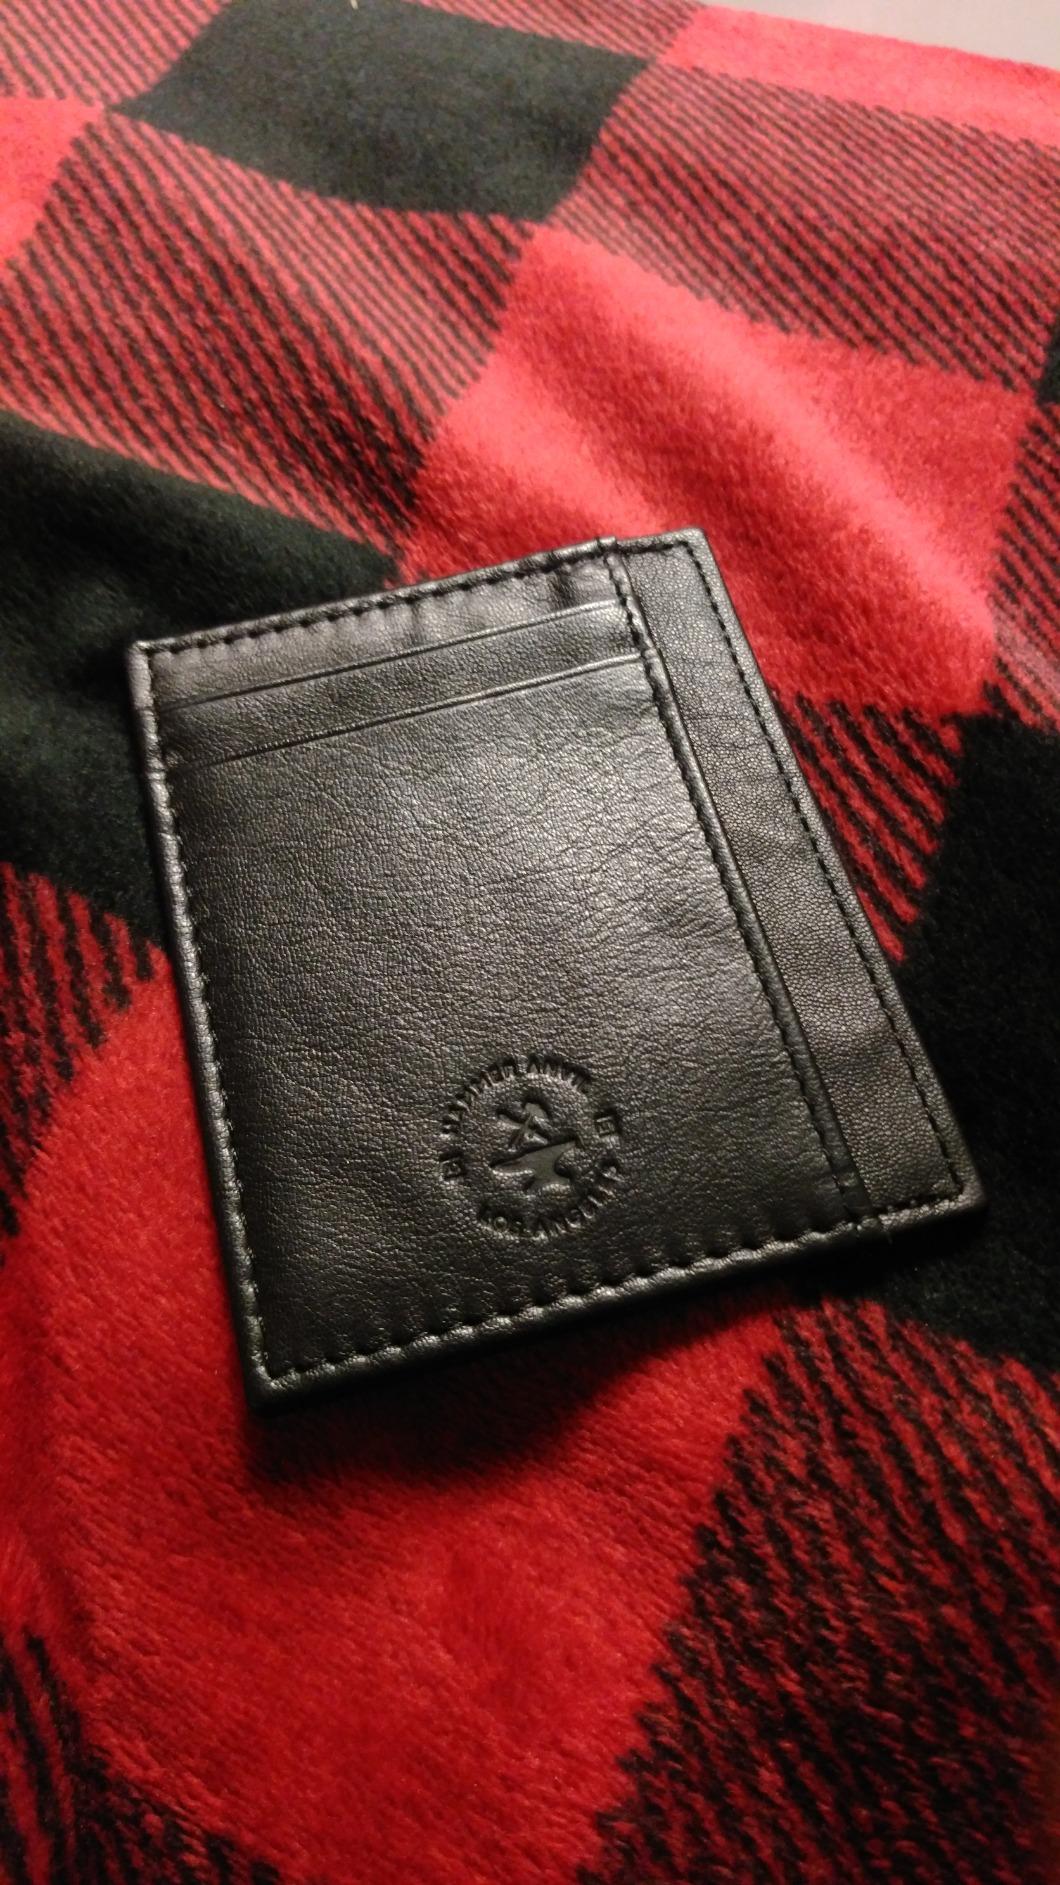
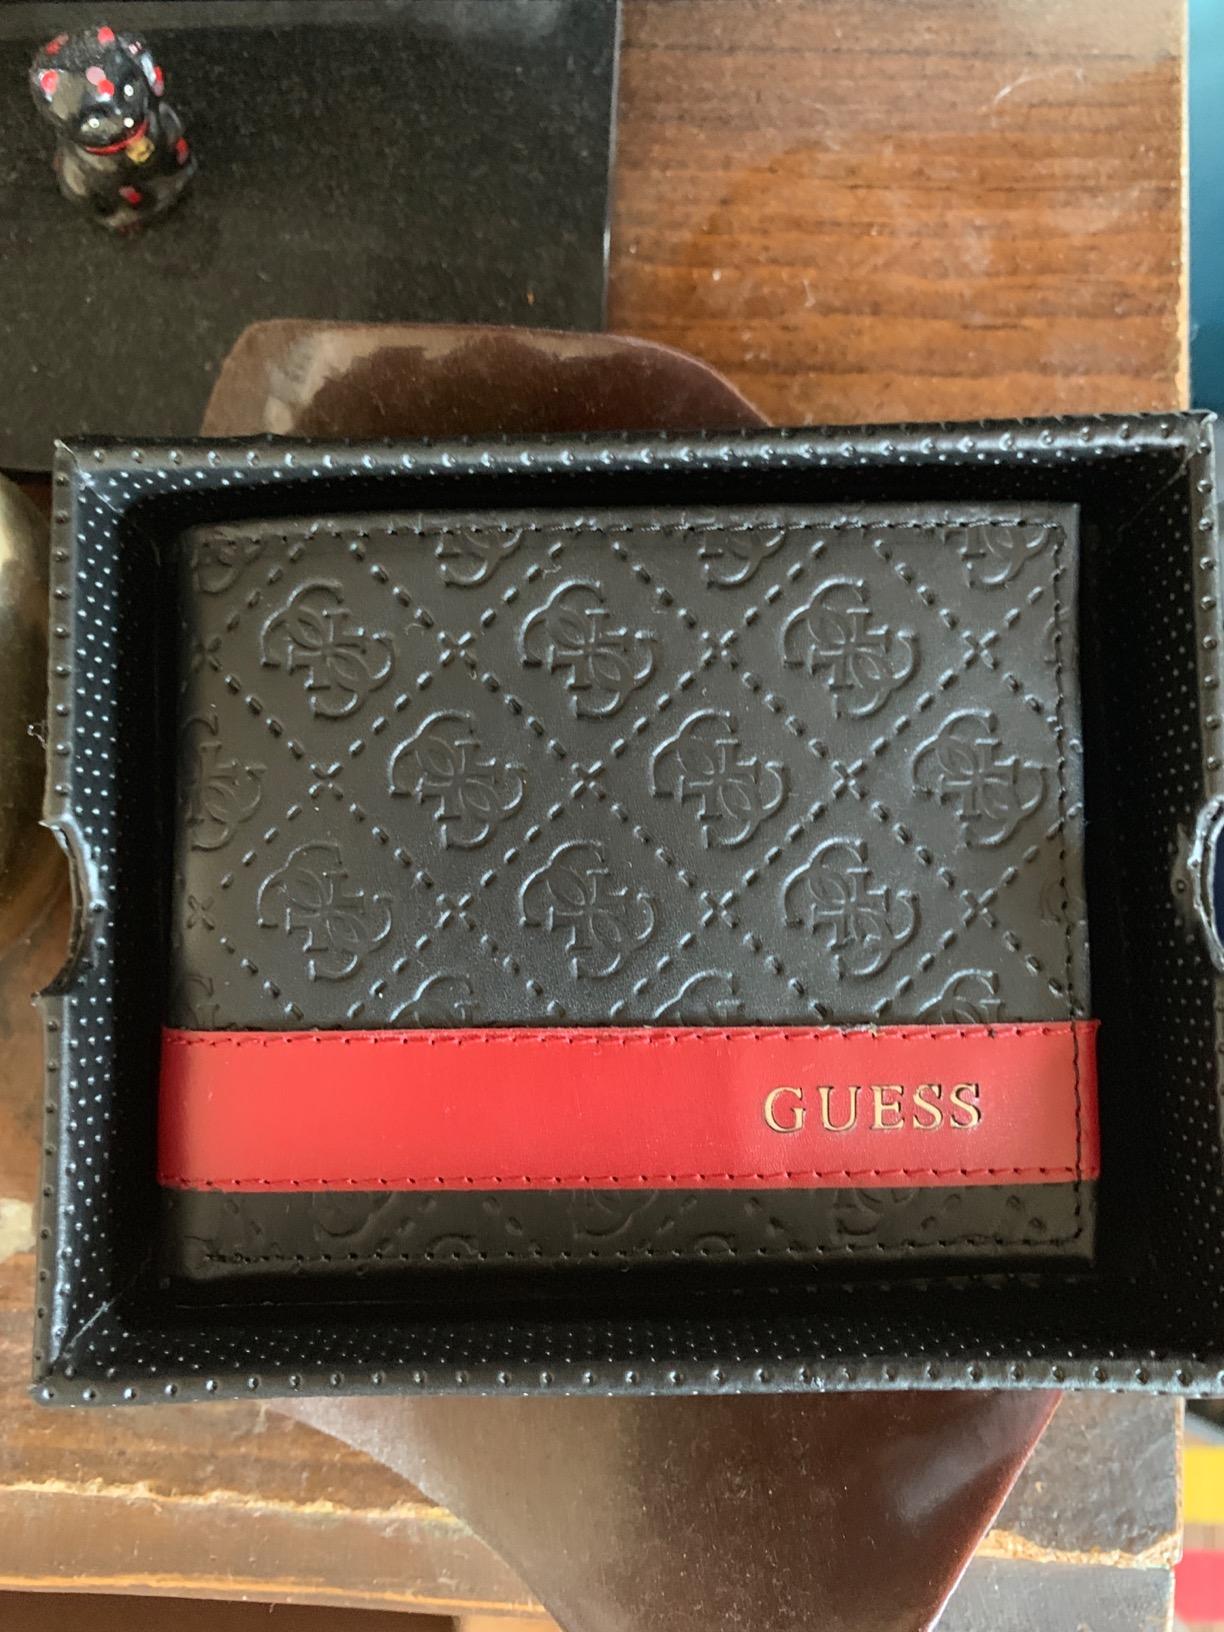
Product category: accessories_wallet
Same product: no